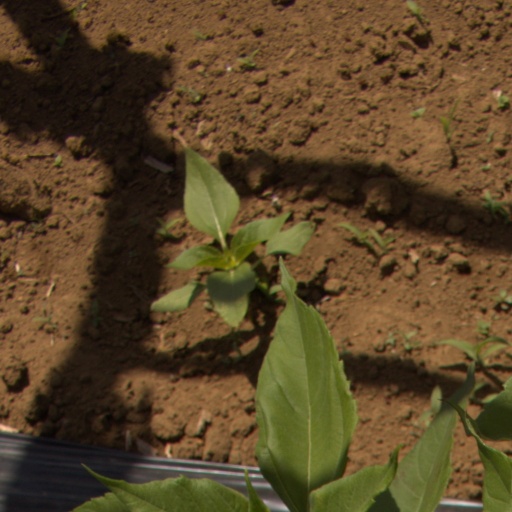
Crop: Jerusalem artichoke